E-hon

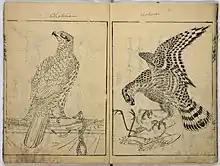
Pages from Ōoka Shunboku's , 1720

The first were religious items with images by Buddhist painters. Those from the Muromachi period are typically known as . In the early modern period (1600–1868) illustrated books exploded in popularity. They covered a diverse range of subjects with experimentation in production techniques.